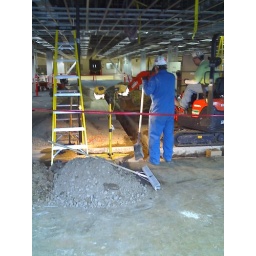
Construction in the first floor of our office building